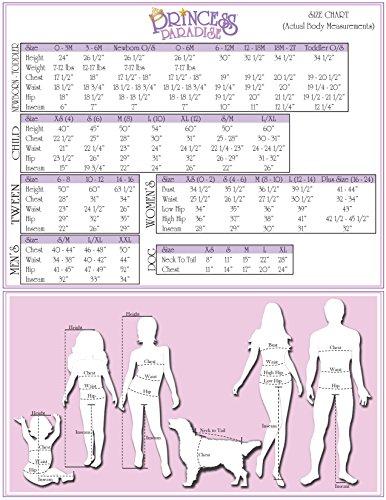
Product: Princess Paradise Baby Edward The Owl Deluxe Costume
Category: Clothing, Shoes & Jewelry | Costumes & Accessories | Kids & Baby | Baby | Baby Girls
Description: Bring imagination to life with Princess Paradise costumes and accessories.
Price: $29.74